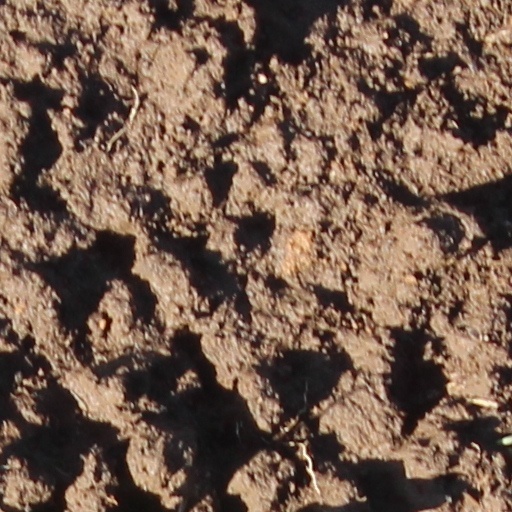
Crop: wheat